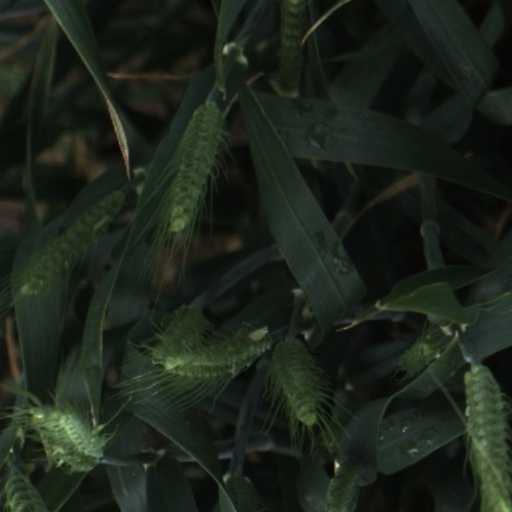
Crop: wheat